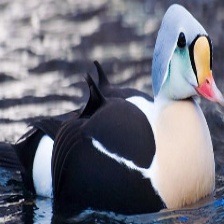
Species: KING EIDER
Scientific name: SOMATERIA SPECTABILIS
ImageNet parent category: drake